Munger

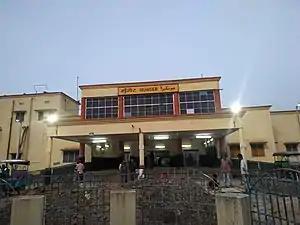
Munger Railway Station

Munger has two railway stations: Jamalpur Junction and Munger Railway Station. The former is the main railhead for the city while the latter, which was earlier called Purabsarai Railway Station, acts as suburban facility. Stations are connected with Sahibganj Loop.